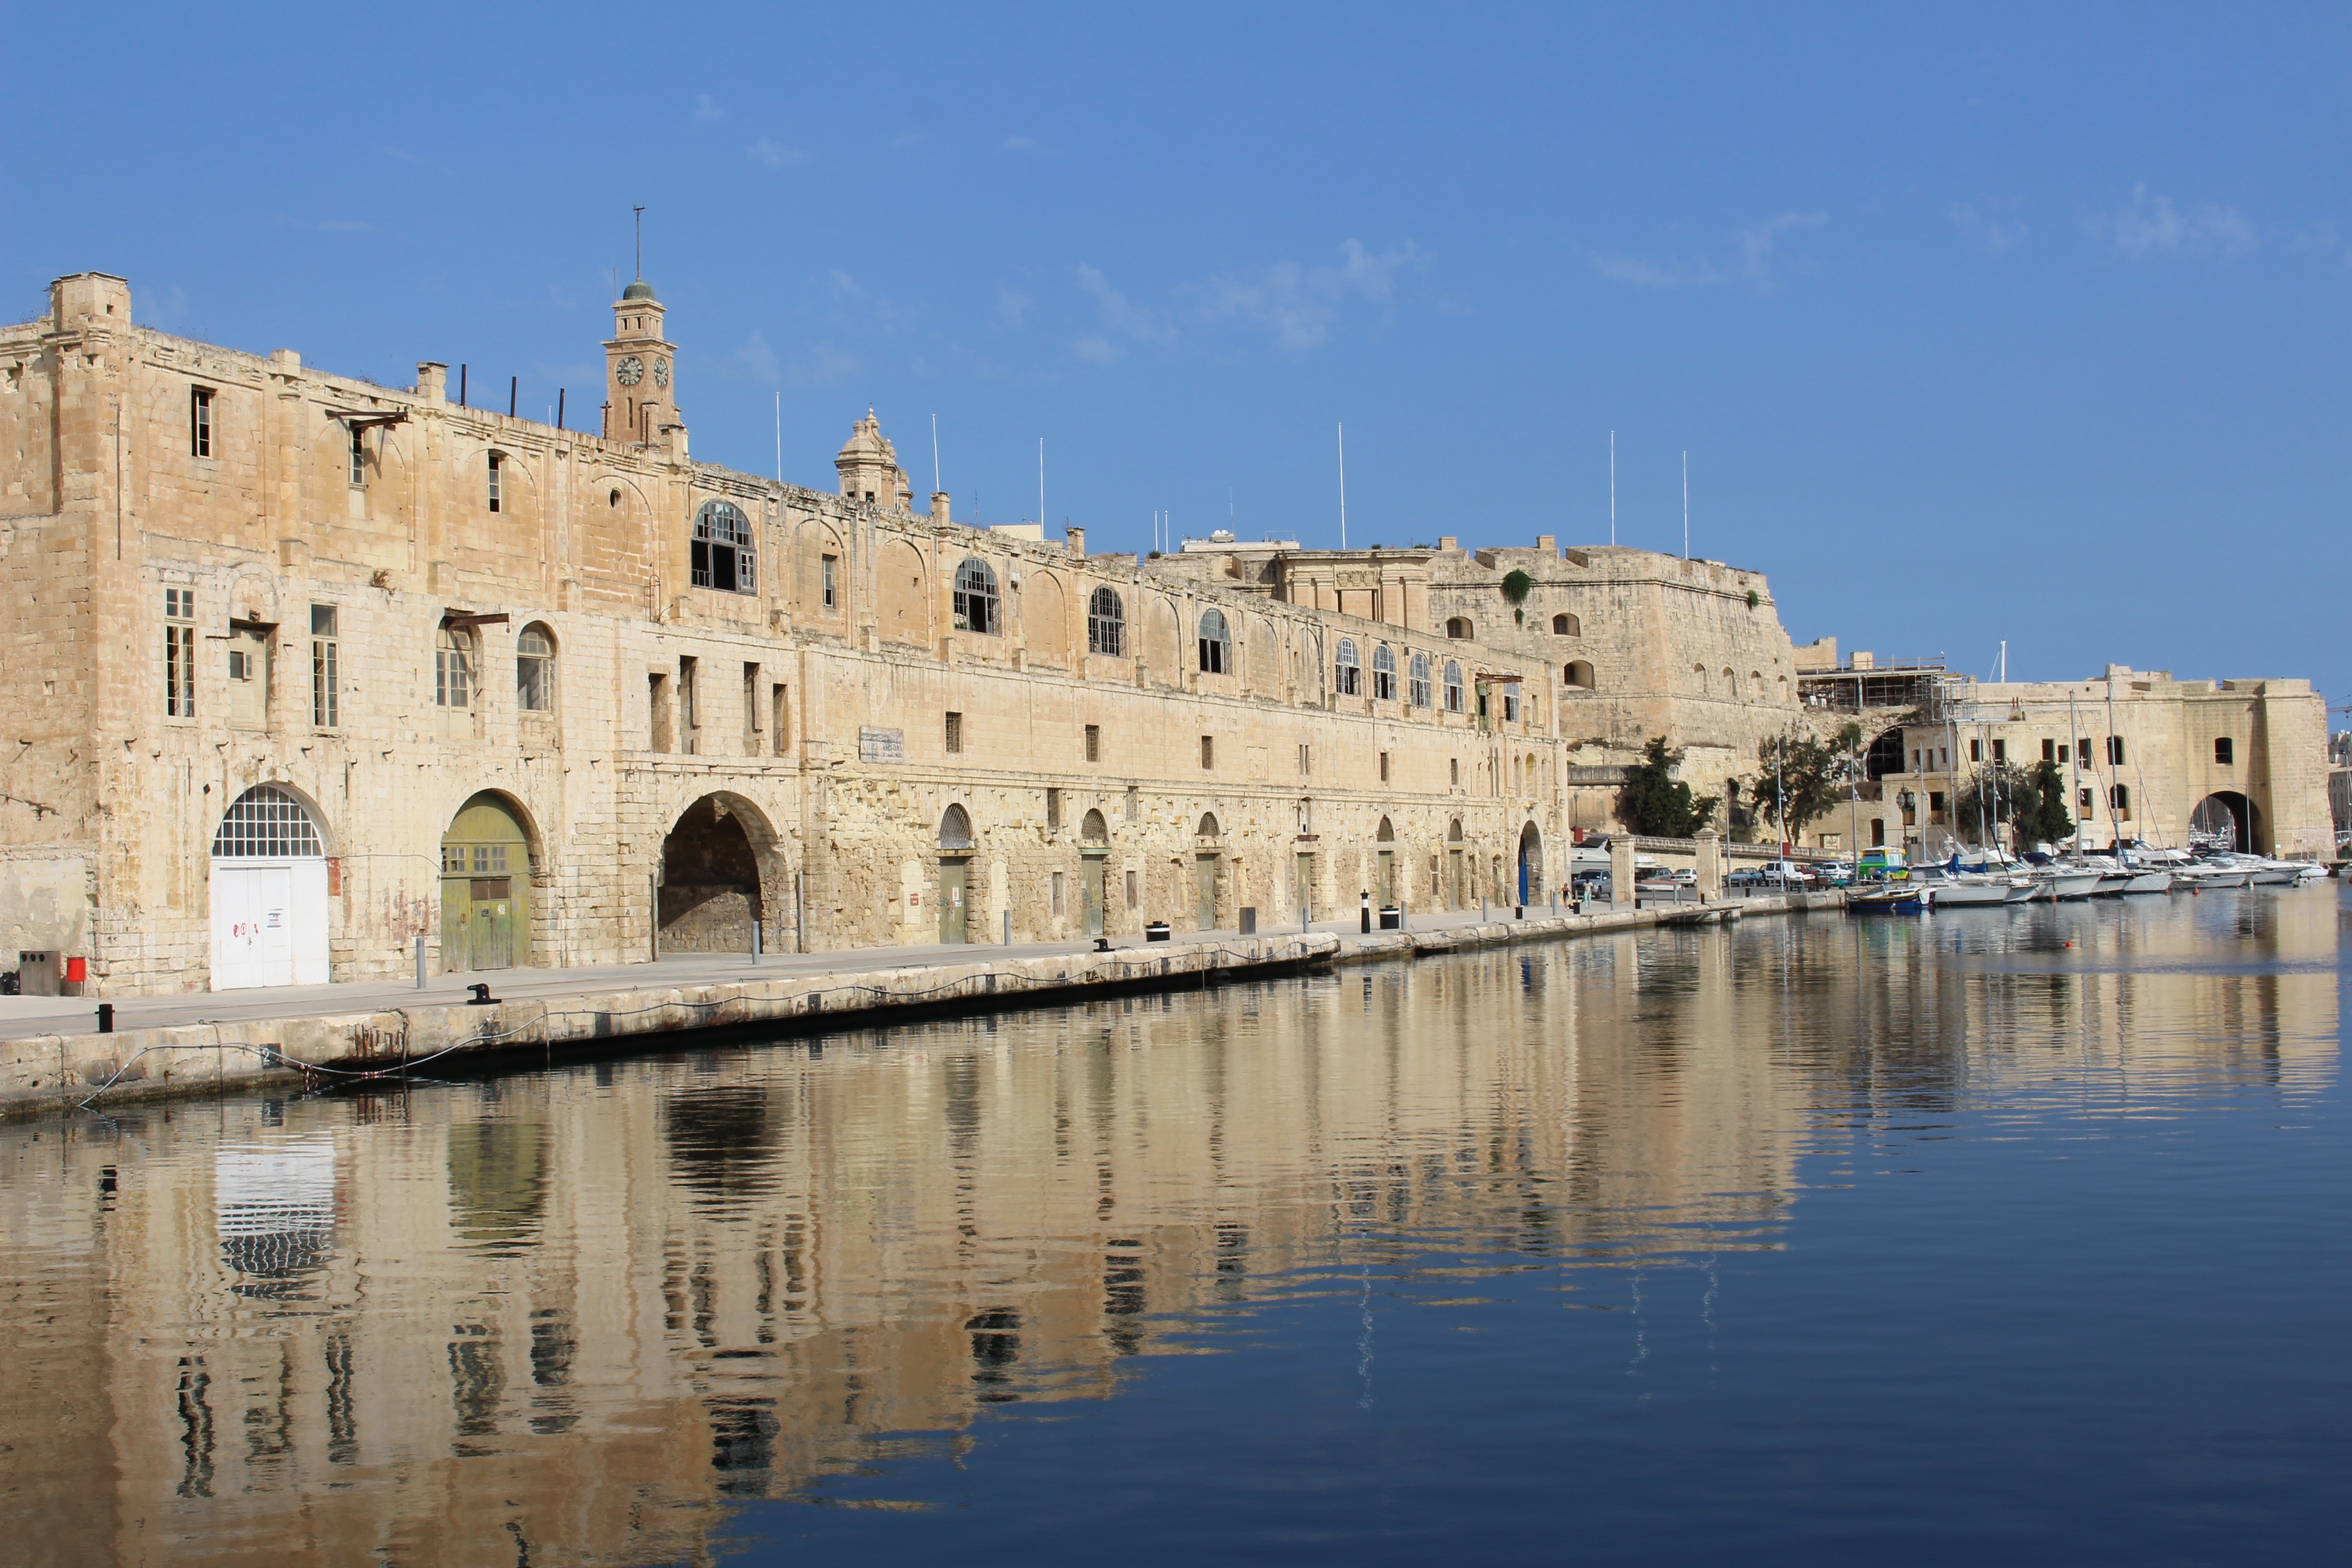
sea, building, chateau, palace, river, reflection, castle, fortification, waterway, malta, mirroring, moat, ancient history, cospicua, 3 cities